Little Lord Fauntleroy (murder victim)

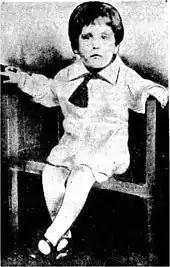
Homer Lemay was speculated to be the identity of Little Lord Fauntleroy

In 1949, a medical examiner from Milwaukee, Wisconsin, suggested that investigators felt there may have been a connection between the unidentified boy and Homer Lemay, a six-year-old who disappeared around the same time the child died. Lemay was said by his father, Edmond, to have died in a vehicle accident during a trip to South America when he was being cared for by family friends (described as the "Nortons"), but there was no existing record of his death. Edmond Lemay stated that he learned of his son's death after receiving information from a South American newspaper that detailed the accident. He also was accused of falsifying his wife's signature while she was missing, but was later found not guilty. Detectives were unable to find any information about such an event or even the existence of the two Nortons.